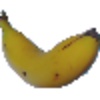
Label: Banana 1